Lance Secretan

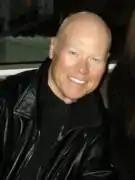
Lance H.K.Secretan

Lance H.K. Secretan (born in Amersham, United Kingdom) is a British-Canadian author of business books, best known for his work in leadership theory and how to inspire teams. A former child actor, from 1967 to 1980, Secretan was the managing director of Manpower Limited, the British subsidiary of Manpower Inc. Between 1980 and 1985, he taught leadership at McMaster and then York University in Canada and since 1985, he has worked as an author, independent management consultant, and coach and keynote speaker.